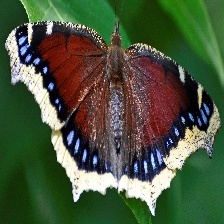
Species: MOURNING CLOAK
Butterfly family (ImageNet category): admiral